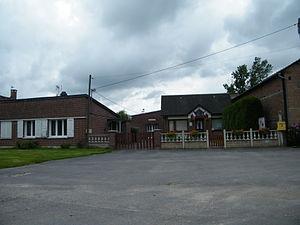
Mairie.
Outrebois est une commune française située dans le département de la Somme, en région Hauts-de-France.